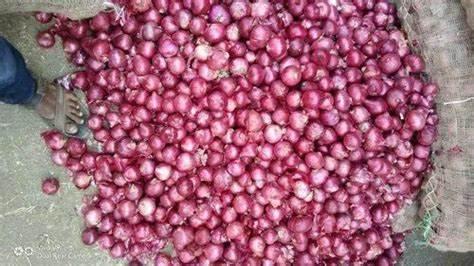
Sehemu ya wazi iliyo na mazao ya kilimo aina ya vitunguu maji vyekundu vilivyorundikwa katika sehemu ya tambarare, na huku kukionekana mtu anayeonekana mguu akiwa ameweka kando ya rundo hilo la vitunguu.